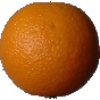
Label: Orange 1